Quebec Gatineau Railway

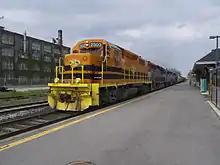
QGRY locomotive passing through Kitchener railway station

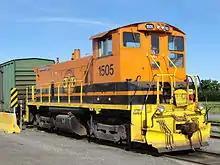
Locomotive EMD SW1500 of the Quebec Gatineau Railway

Chemins de fer Québec-Gatineau Inc. (CFQG), in English the Quebec Gatineau Railway is a shortline railway operating the long ex-Canadian Pacific Railway line between Quebec City, Trois-Rivières, Laval, Lachute and Gatineau, formerly Hull. It was acquired in 1997 by Genesee & Wyoming Canada Inc., subsidiary of Genesee & Wyoming Inc.